Tim Cahill

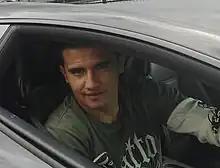
Cahill in 2008

Cahill became involved with two soccer academies in 2009, one based in Wollongong, Australia in partnership with Wollongong Police and Community Youth Club, and another in partnership with 'Elite Sporting Academy' in Dubai.